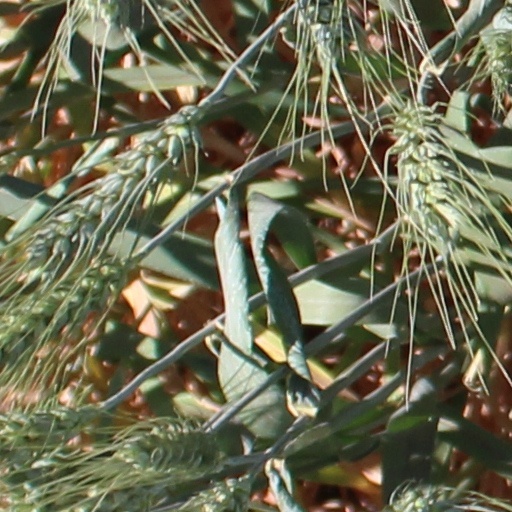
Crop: wheat